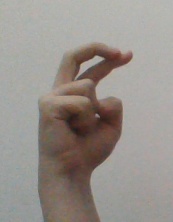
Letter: zay